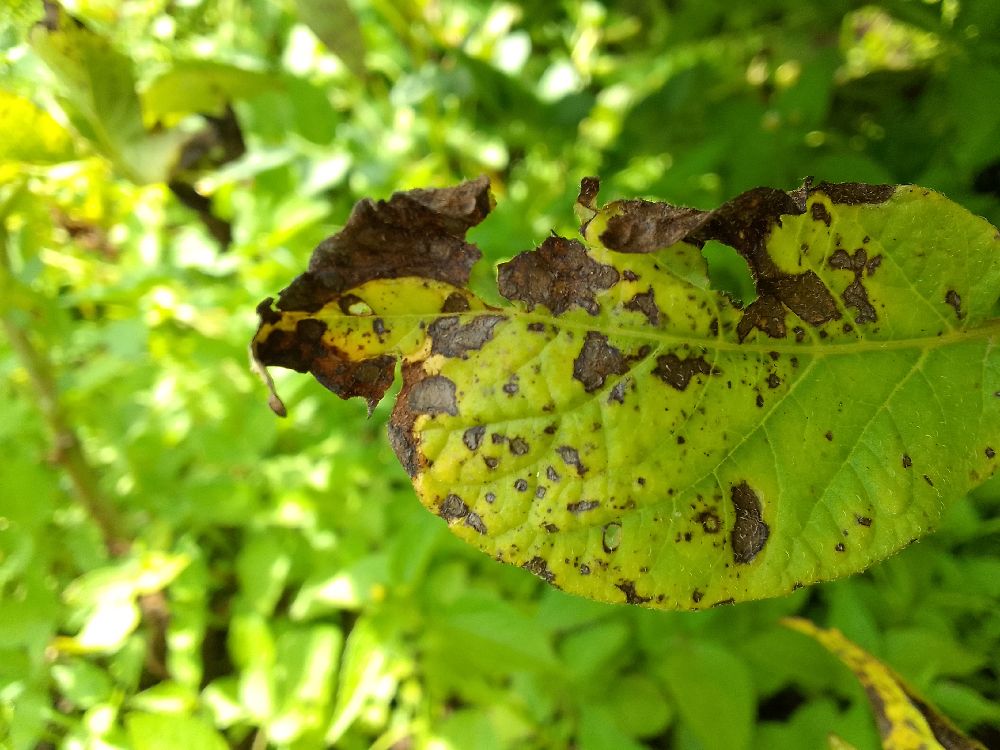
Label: Early blight